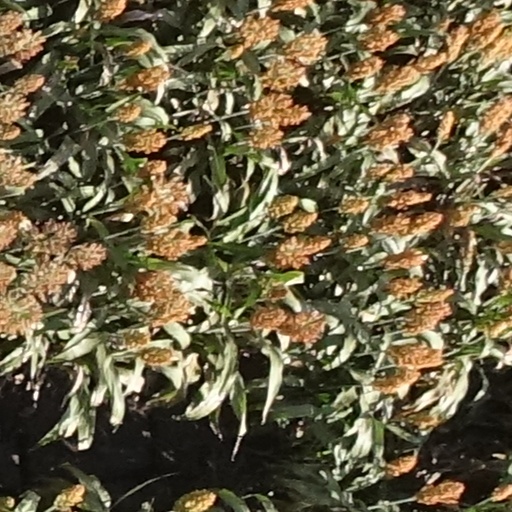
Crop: sorghum